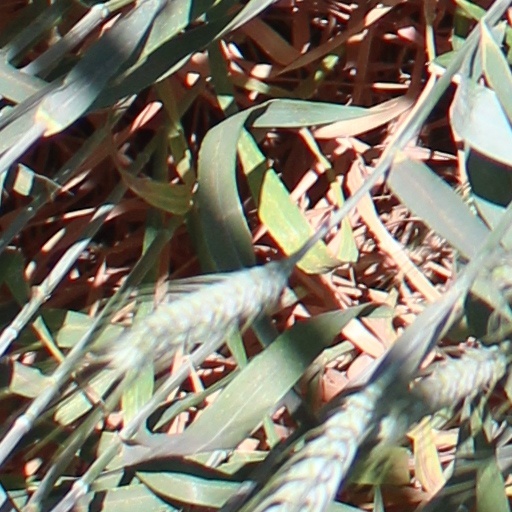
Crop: wheat